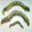
Label: caterpillar